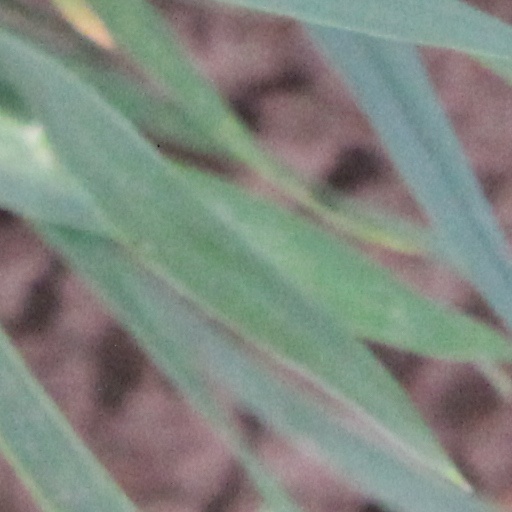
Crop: wheat